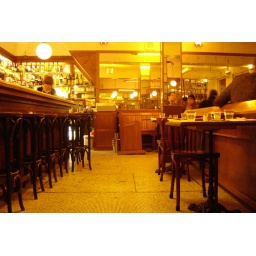
De bar en het interieur van restaurant Pastis in Den Haag. Geweldig eten: steak tartare was subliem!